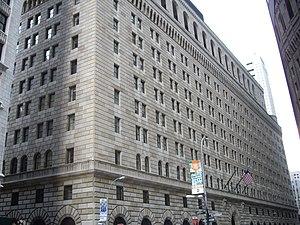
La Federal Reserve Bank de New York est l'une des douze banques de la Réserve fédérale des États-Unis. Elle est située au 33 Liberty Street à New York.